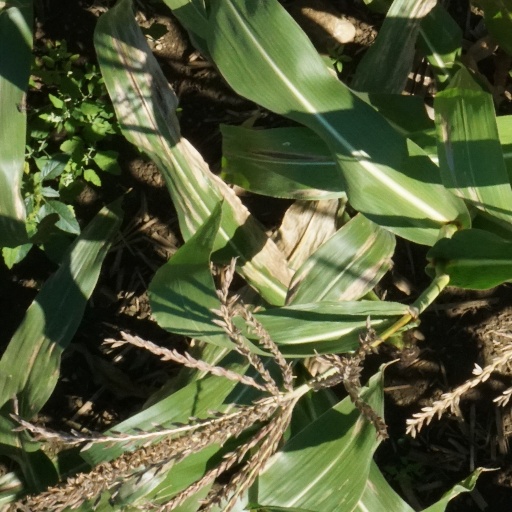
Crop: maize; corn